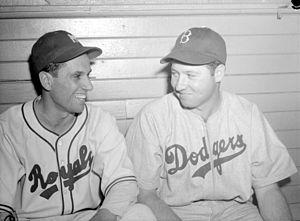
Nous voyons deux joueurs de base-ball. Hugh Casey joue avec les Dodgers de Brooklyn et Jean-Pierre Roy avec les Royaux de Montréal.
Jean-Pierre Roy est un lanceur de baseball et commentateur sportif québécois.